Paul Delmet

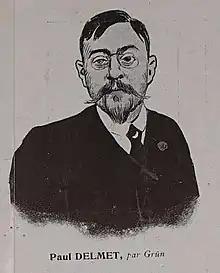
Paul Delmet

Delmet was portrayed by Tino Rossi in the 1950 film "Sending of Flowers".